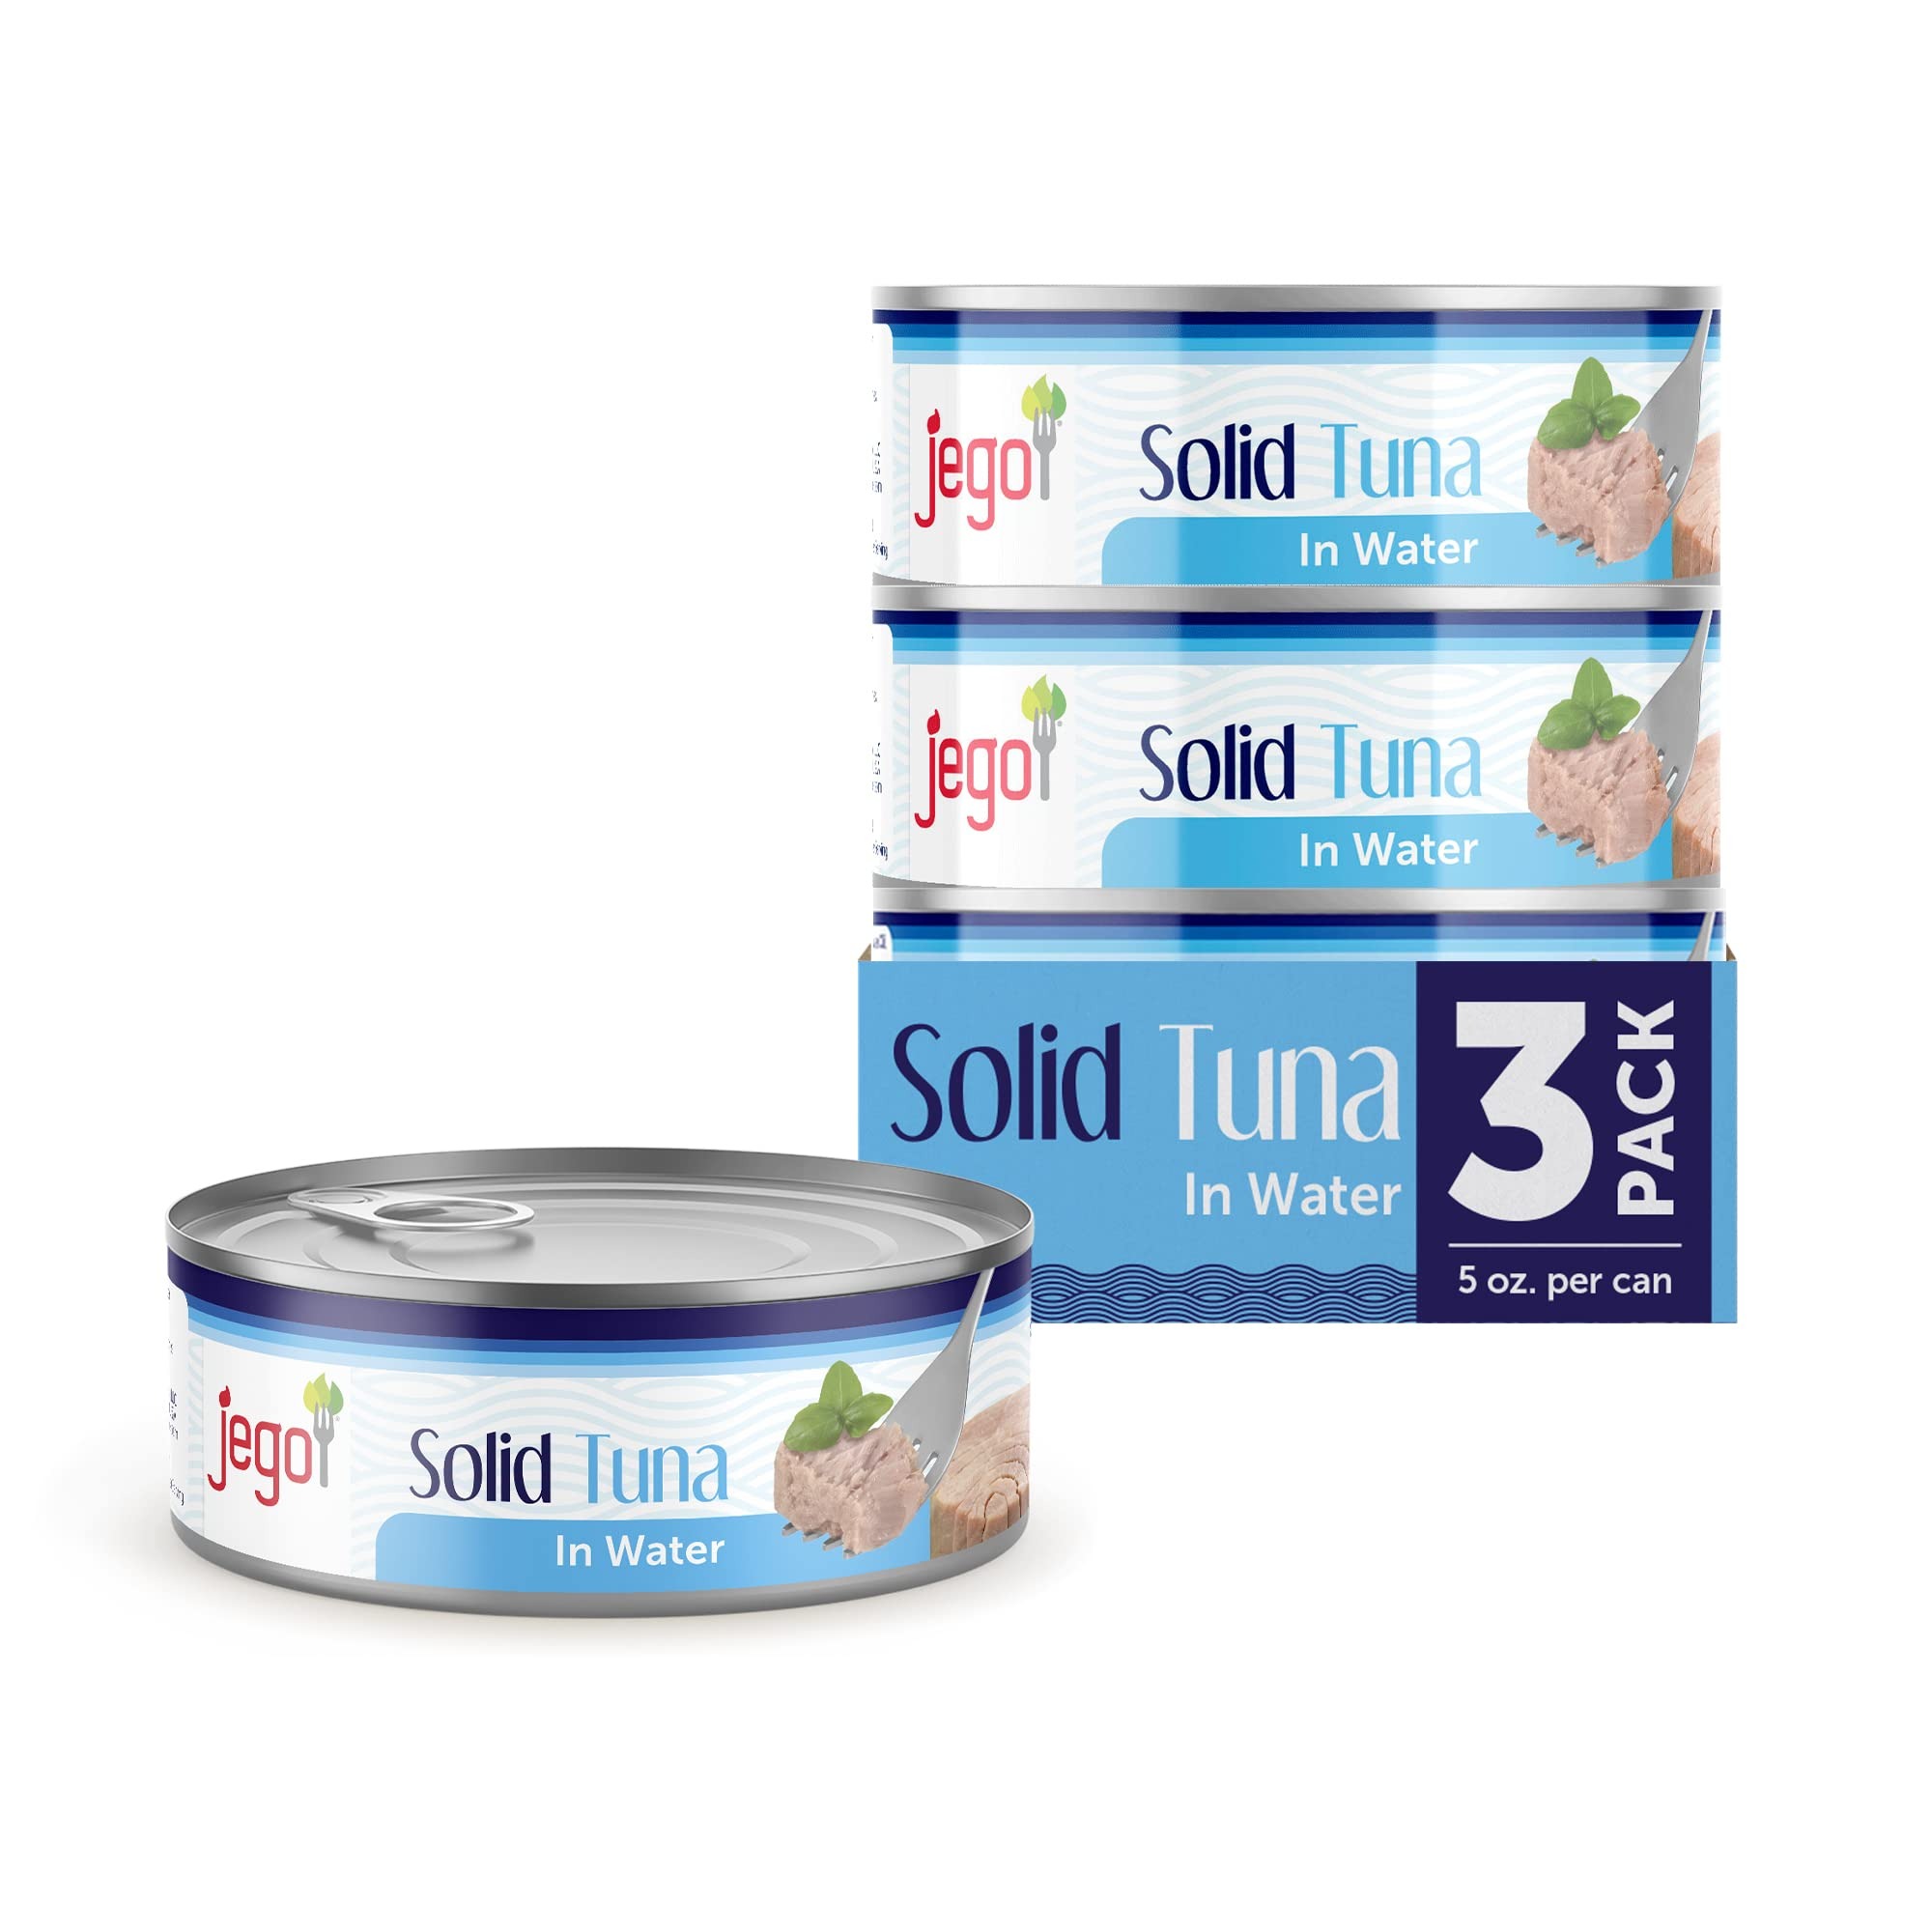
Item Name: Jego Solid Tuna in Water | Wild Natural Catch Tuna | Keto | Low Carb | Gluten Free | Soy Free | Canned | Ready to eat | Pack of 3 | 5oz can
Bullet Point 1: DELICIOUS, FRESH | Jego solid tuna in water is a premium quality product with a great taste that features the best cuts from the tuna fish (real tuna loin). Made with simple, fresh, and natural ingredients: tuna, water, and salt.
Bullet Point 2: HEALTHY | Jego solid tuna has a high protein level, essential fatty acids such as the heart-healthy omega 3, and it is a great source of vitamins, making it a nutritionally complete food for the whole family.
Bullet Point 3: LOW CARB | 0g of carbs, keto friendly, gluten free, trans fat free, paleo friendly, soy free, 26g of natural protein per can, no added sugar, Mediterranean diet, whole30 diet. Tuna loin canned in 100% natural water and salt. We are dolphin safe certified.
Bullet Point 4: OPEN EASILY, VERSATILE | Thanks to its easy open design, solid tuna canned is perfect for a quick meal or to take as a snack on-the-go, ready to eat or use your favorite recipe. The easiest way to add seafood to your diet. Great for tuna salad.
Bullet Point 5: 3 PACK CASE | Buy our solid tuna in pack and save. Our canned tuna is shelf-stable. Contains 3 cans of 5oz each one ( 15oz total ). Long shelf life.
Product Description: Jego is pleased to present its Solid Tuna in Water, with a rich flavor and easy open presentation, this premium quality product is the perfect companion for any lifestyle and the ideal complement to all your meals. Our piece of tuna loin canned in 100% natural water is the perfect companion for a healthy lifestyle, preserving all its natural qualities, flavor and nutrition. Offering versatile, varied and very delicious recipes, great for any time of the year. Jego Solid Tuna in water is an incredible source of high biological value proteins, a source of fatty acids such as Omega 3, vitamins D and minerals, especially phosphorus, potassium and calcium. We are proud to present a line of healthy foods that contains natural ingredients from its origin, which combined with delicious flavors has become part of many dinner tables, homes, and lifestyles. Meals that invite you to enjoy the moment knowing that you are eating a healthy product accompanied with a great taste, providing the perfect combination that you seek: great taste and a quality product. Product may contain bones.
Value: 15.0
Unit: Ounce

Price: 9.99